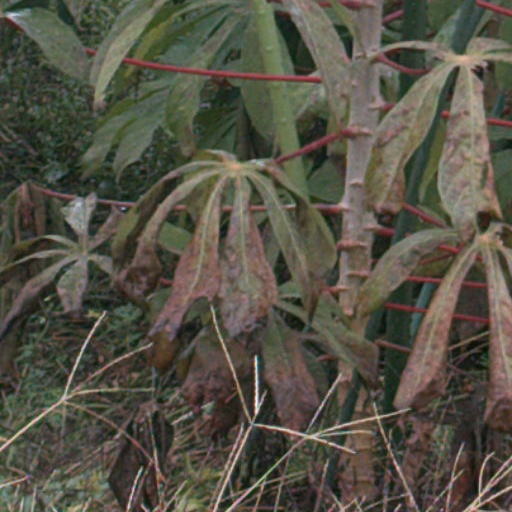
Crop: cassava